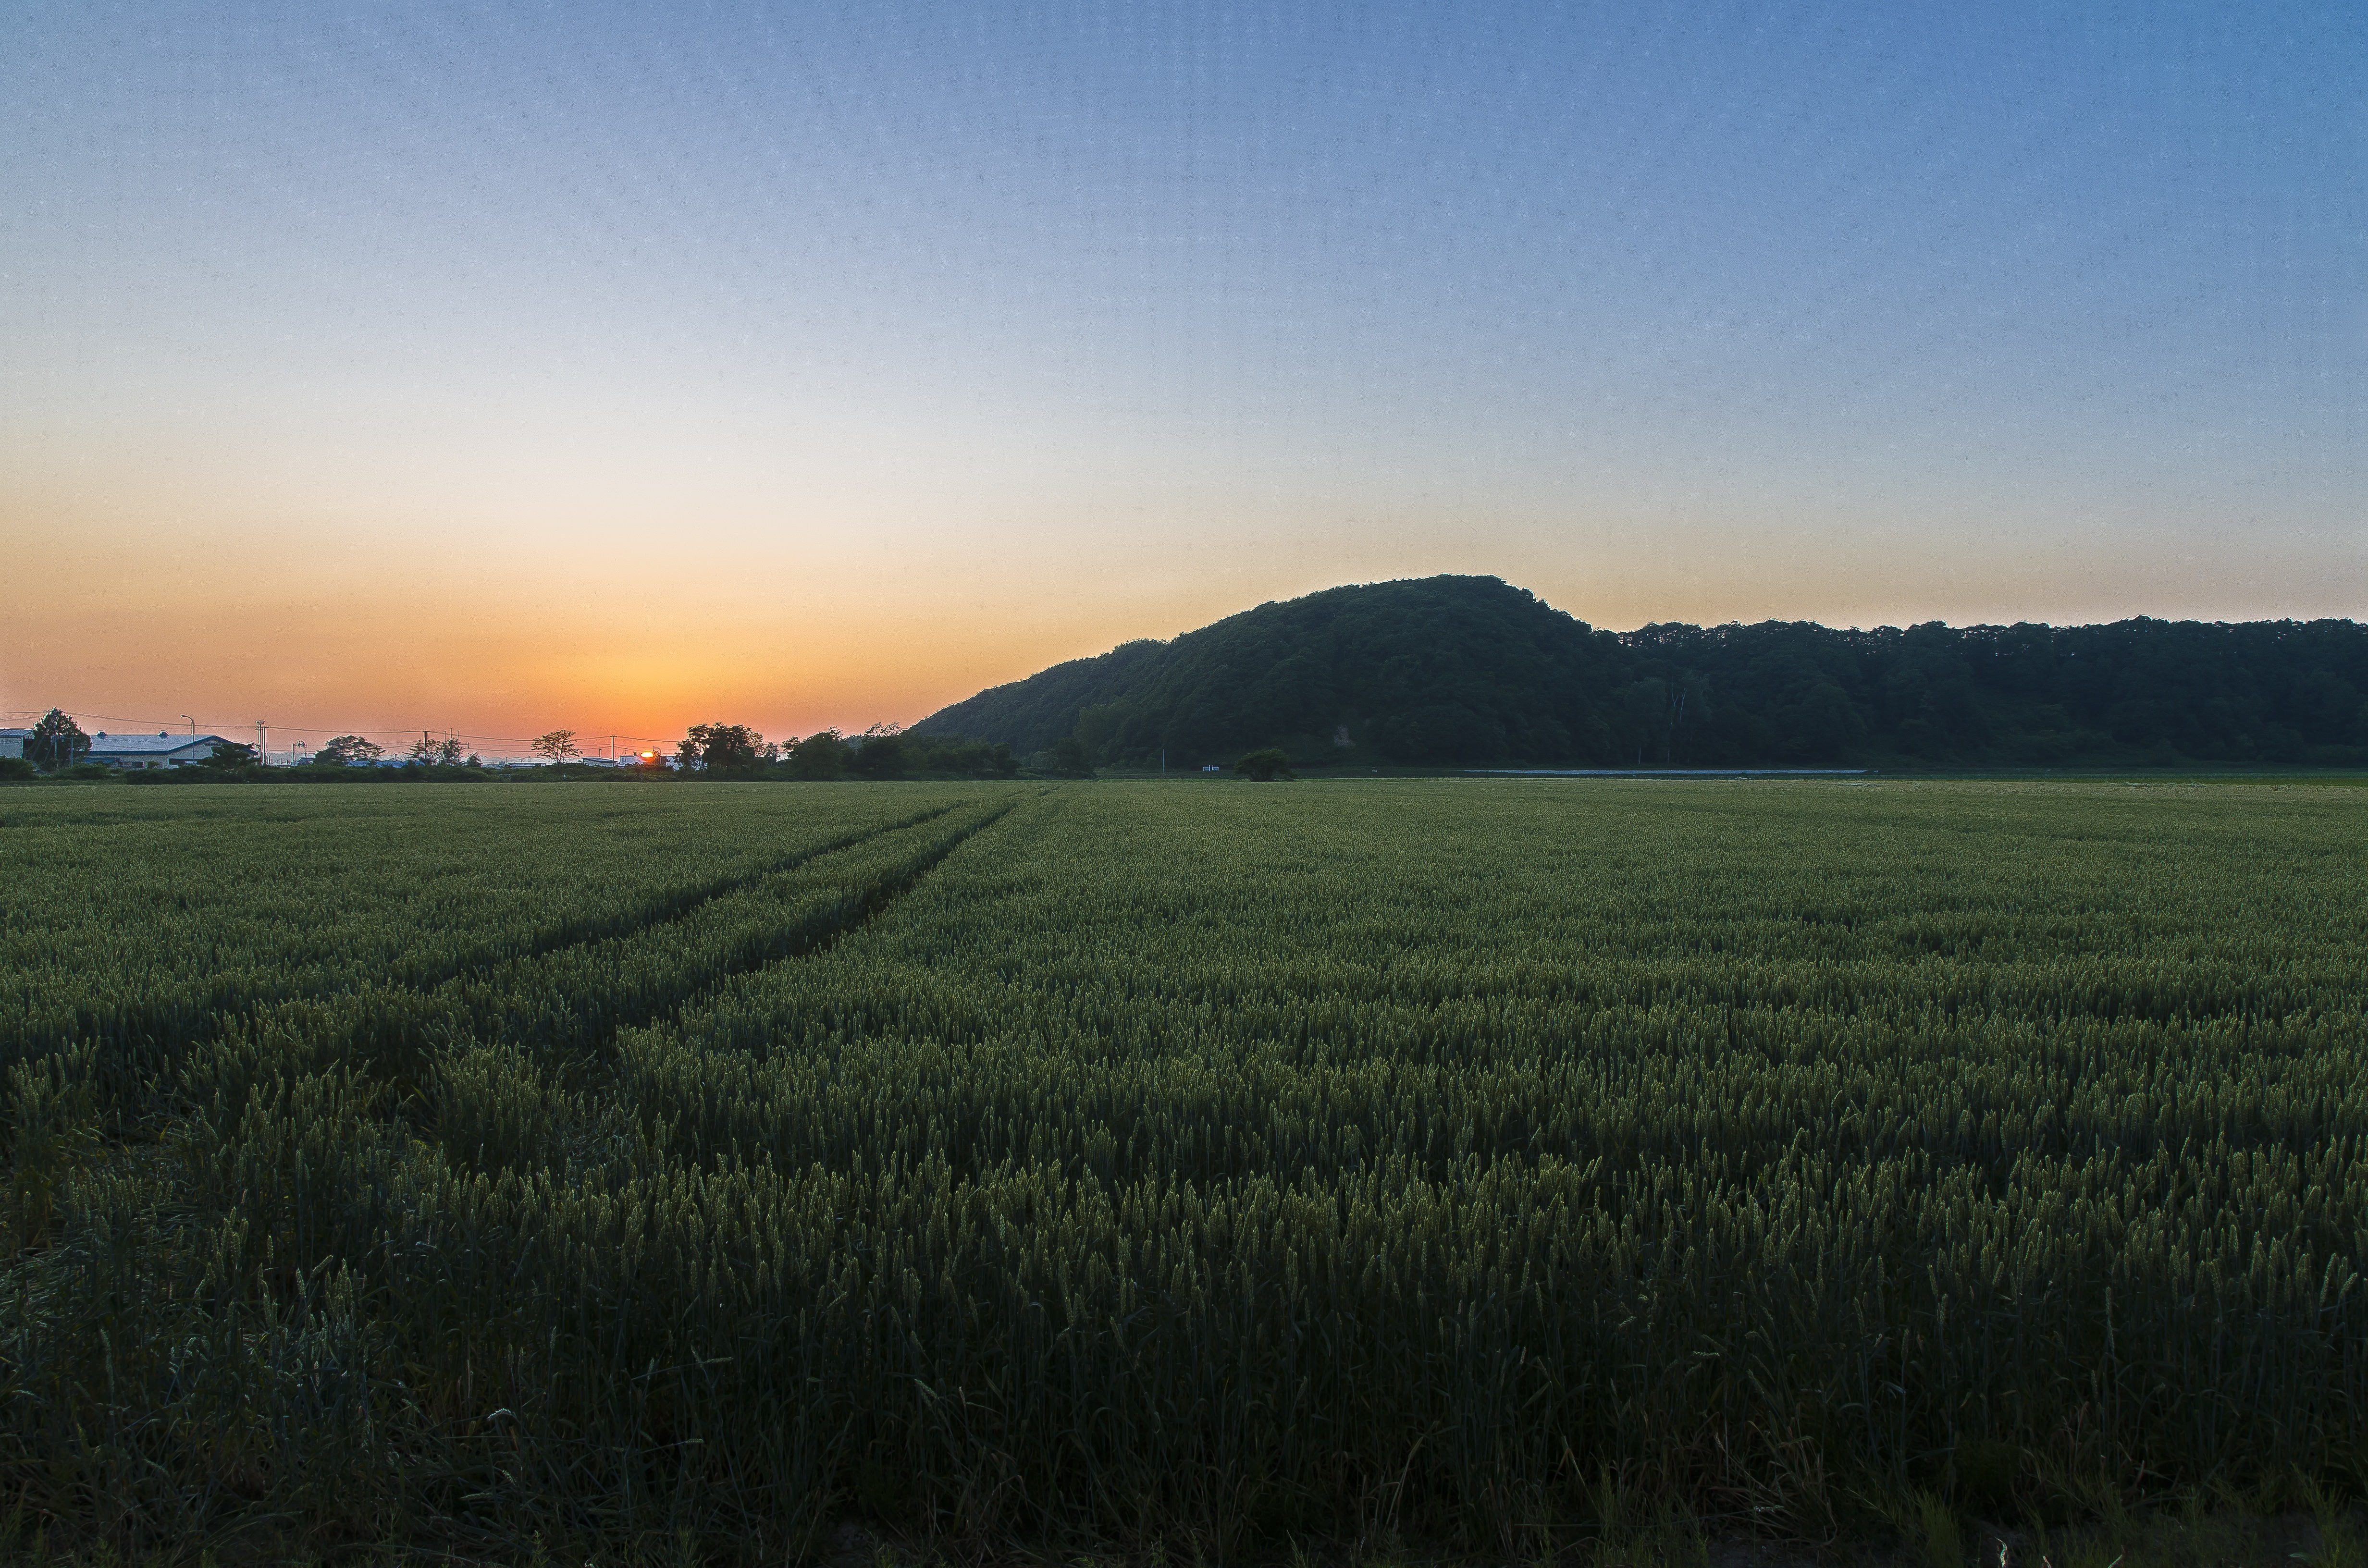
landscape, tree, nature, grass, horizon, marsh, cloud, sky, sunrise, sunset, field, meadow, prairie, sunlight, morning, hill, dawn, dusk, evening, crop, natural, agriculture, plain, grassland, habitat, ecosystem, steppe, hokkaido, rural area, natural environment, atmospheric phenomenon, grass family